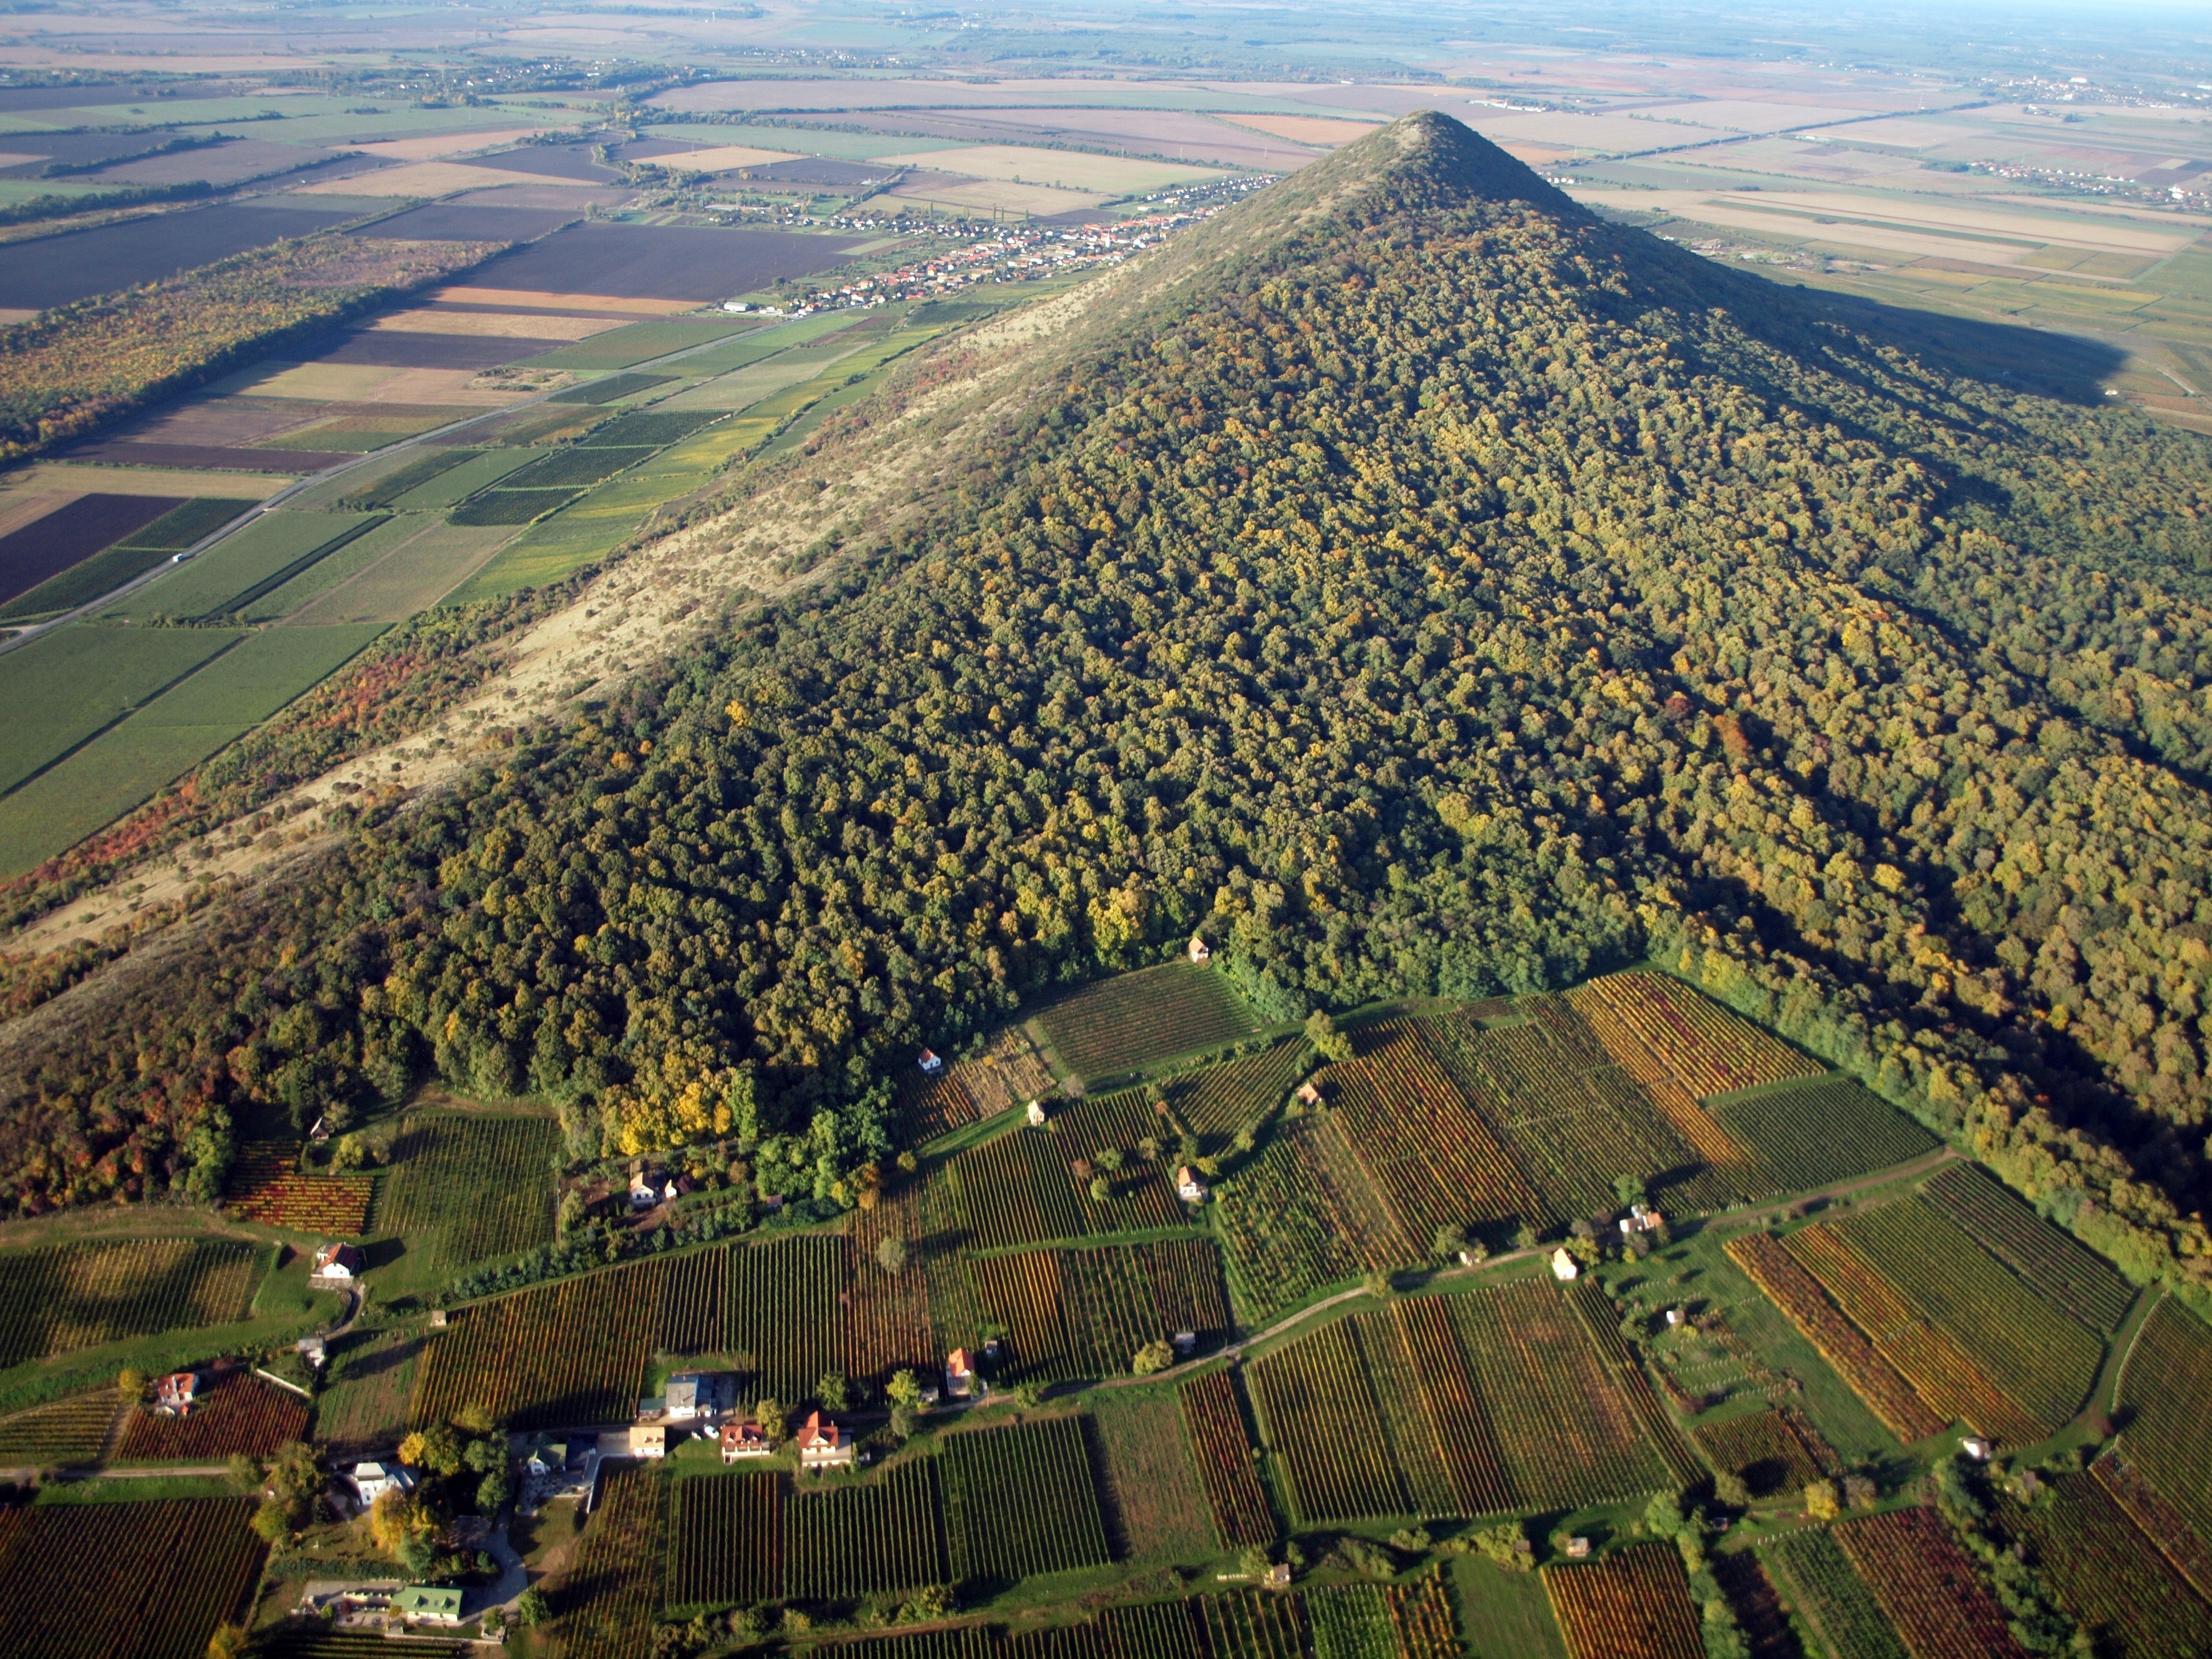
landscape, forest, mountain, grape, vineyard, field, photography, hill, valley, suburb, green, agriculture, plain, landscapes, plantation, plateau, mood, rural landscape, rural area, bird's eye view, aerial photography, wine region, residential area, atmosphere of earth, baranya, villany hills, vill ny, sz rsomly, press house, nagyhars ny